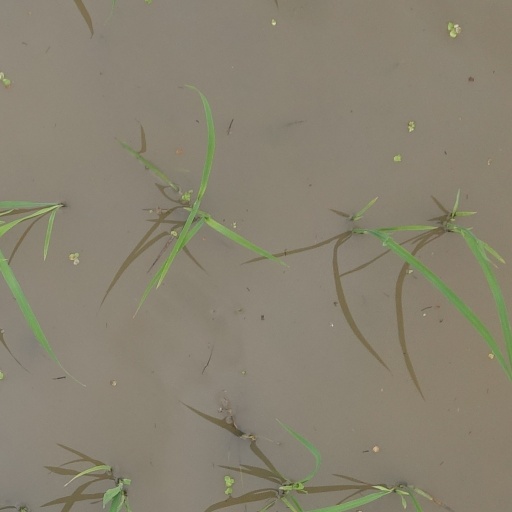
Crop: rice